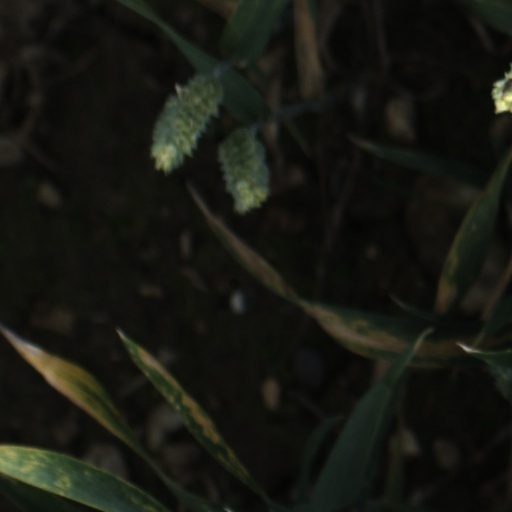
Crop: wheat